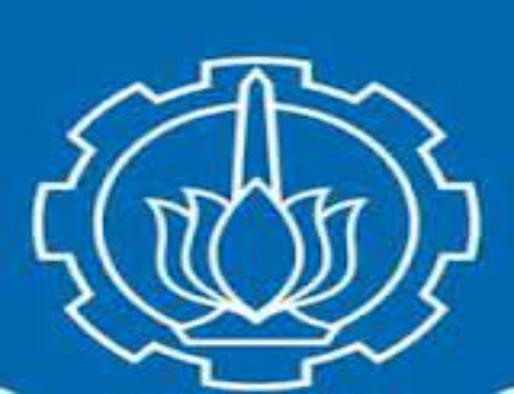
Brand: ITS-1
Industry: Transportation